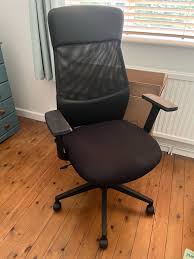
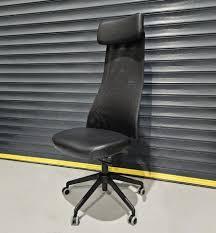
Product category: items_chair
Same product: no